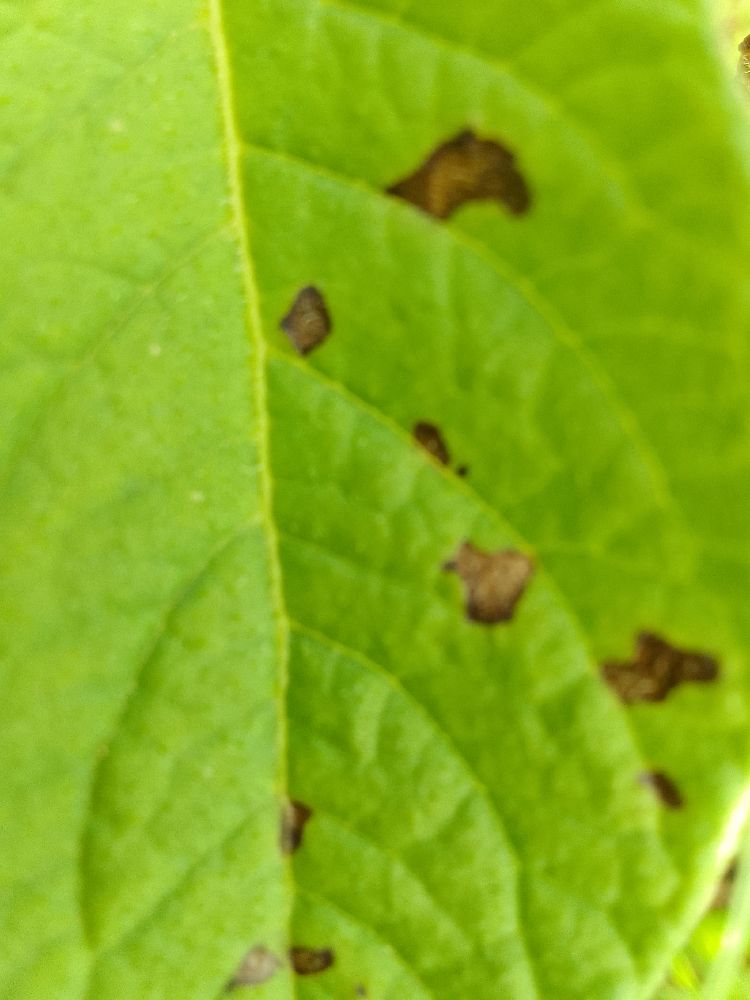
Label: Early blight